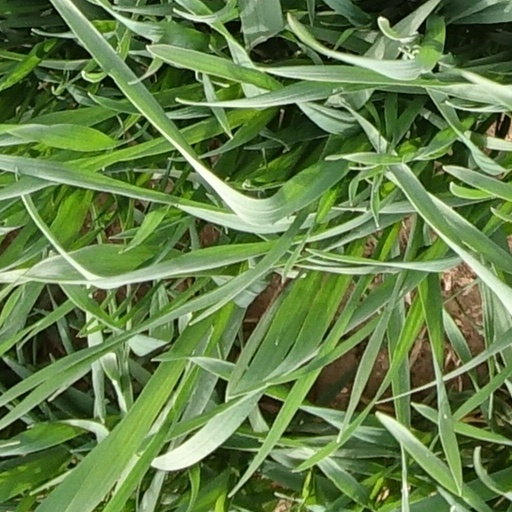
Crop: wheat